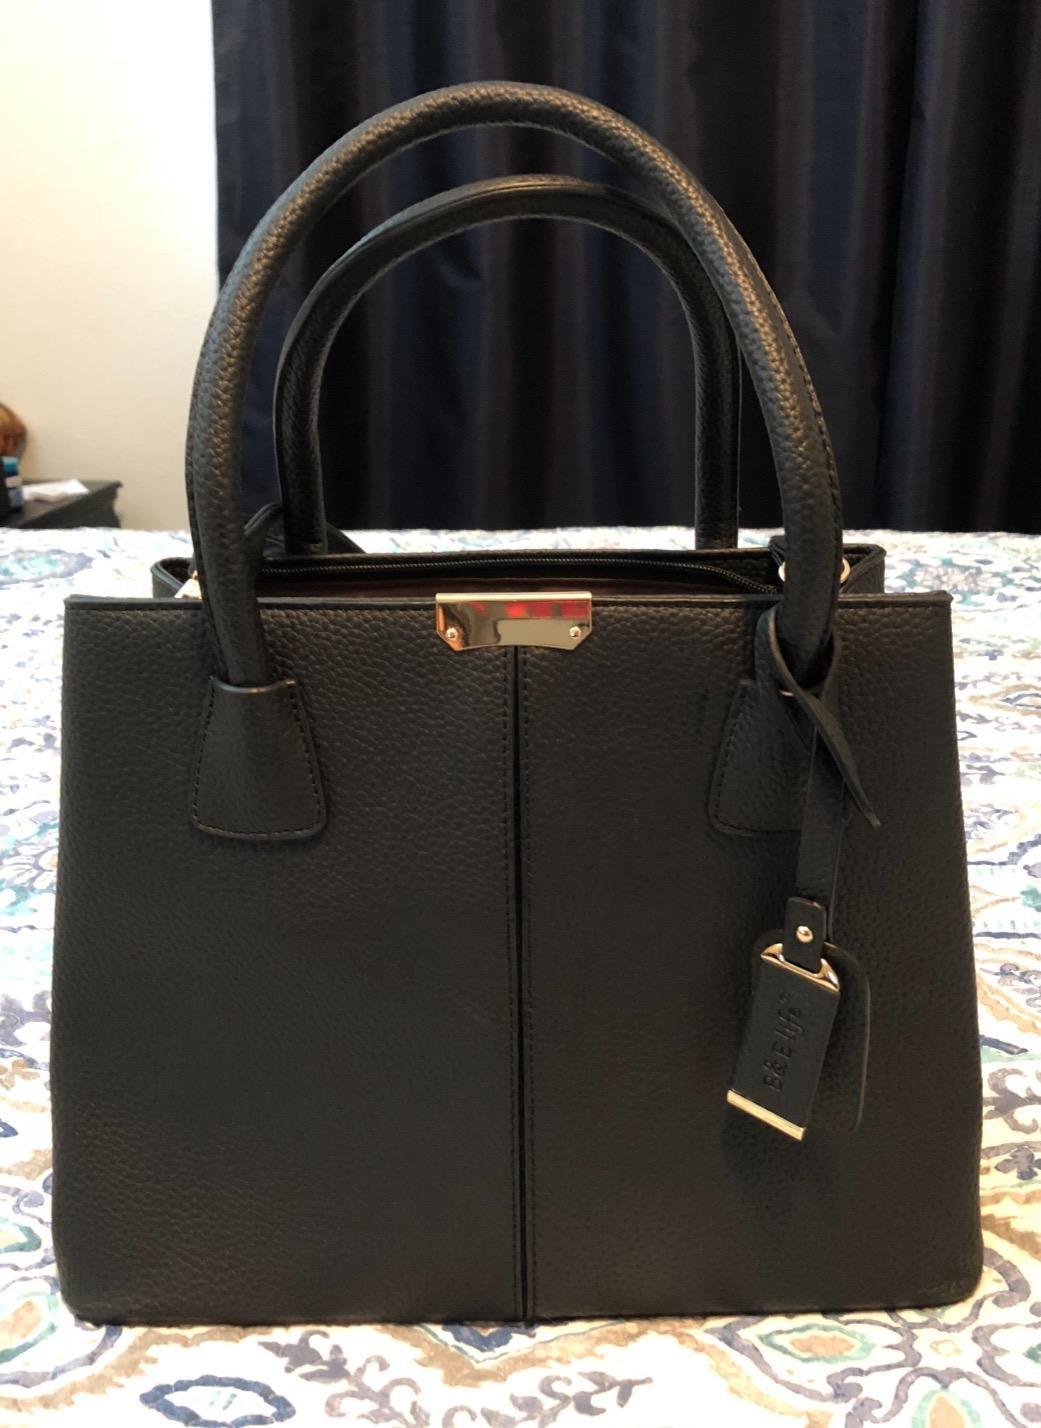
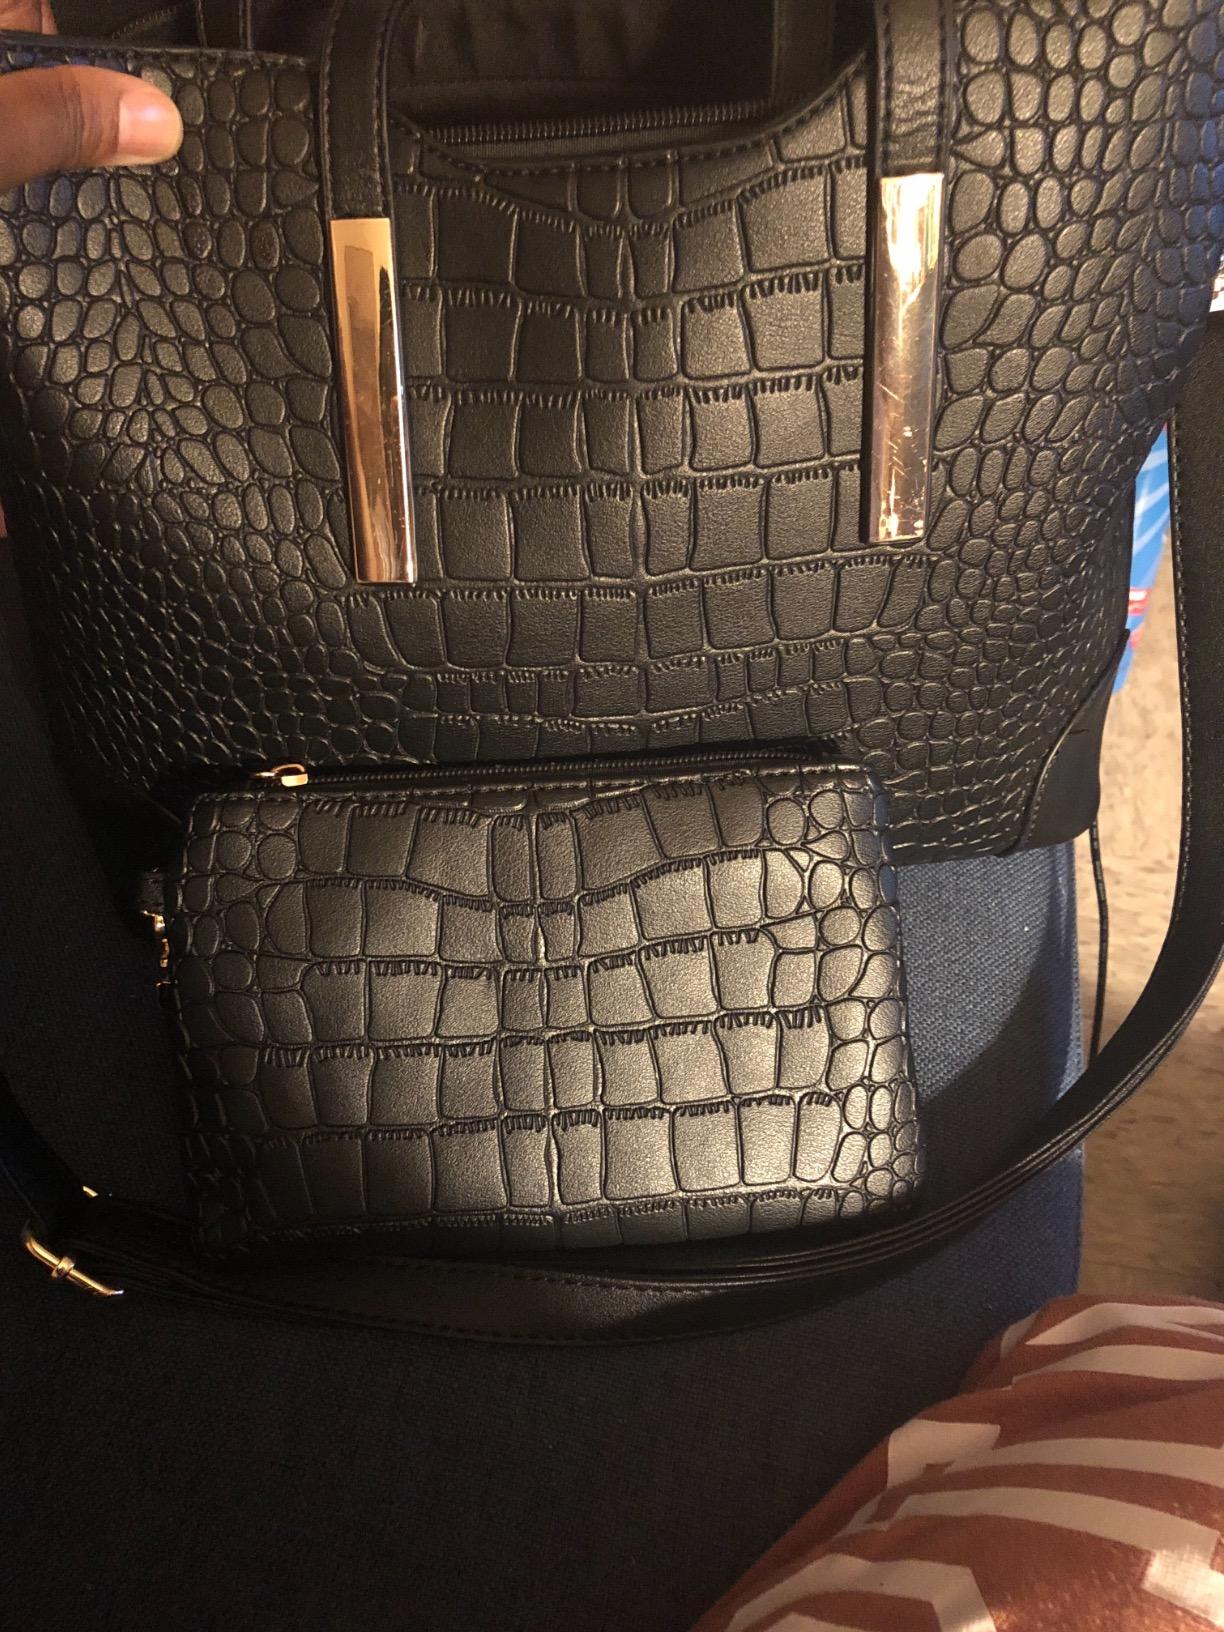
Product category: accessories_handbag
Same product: no